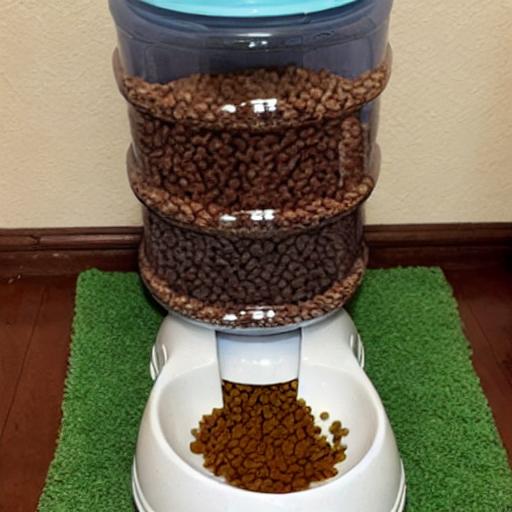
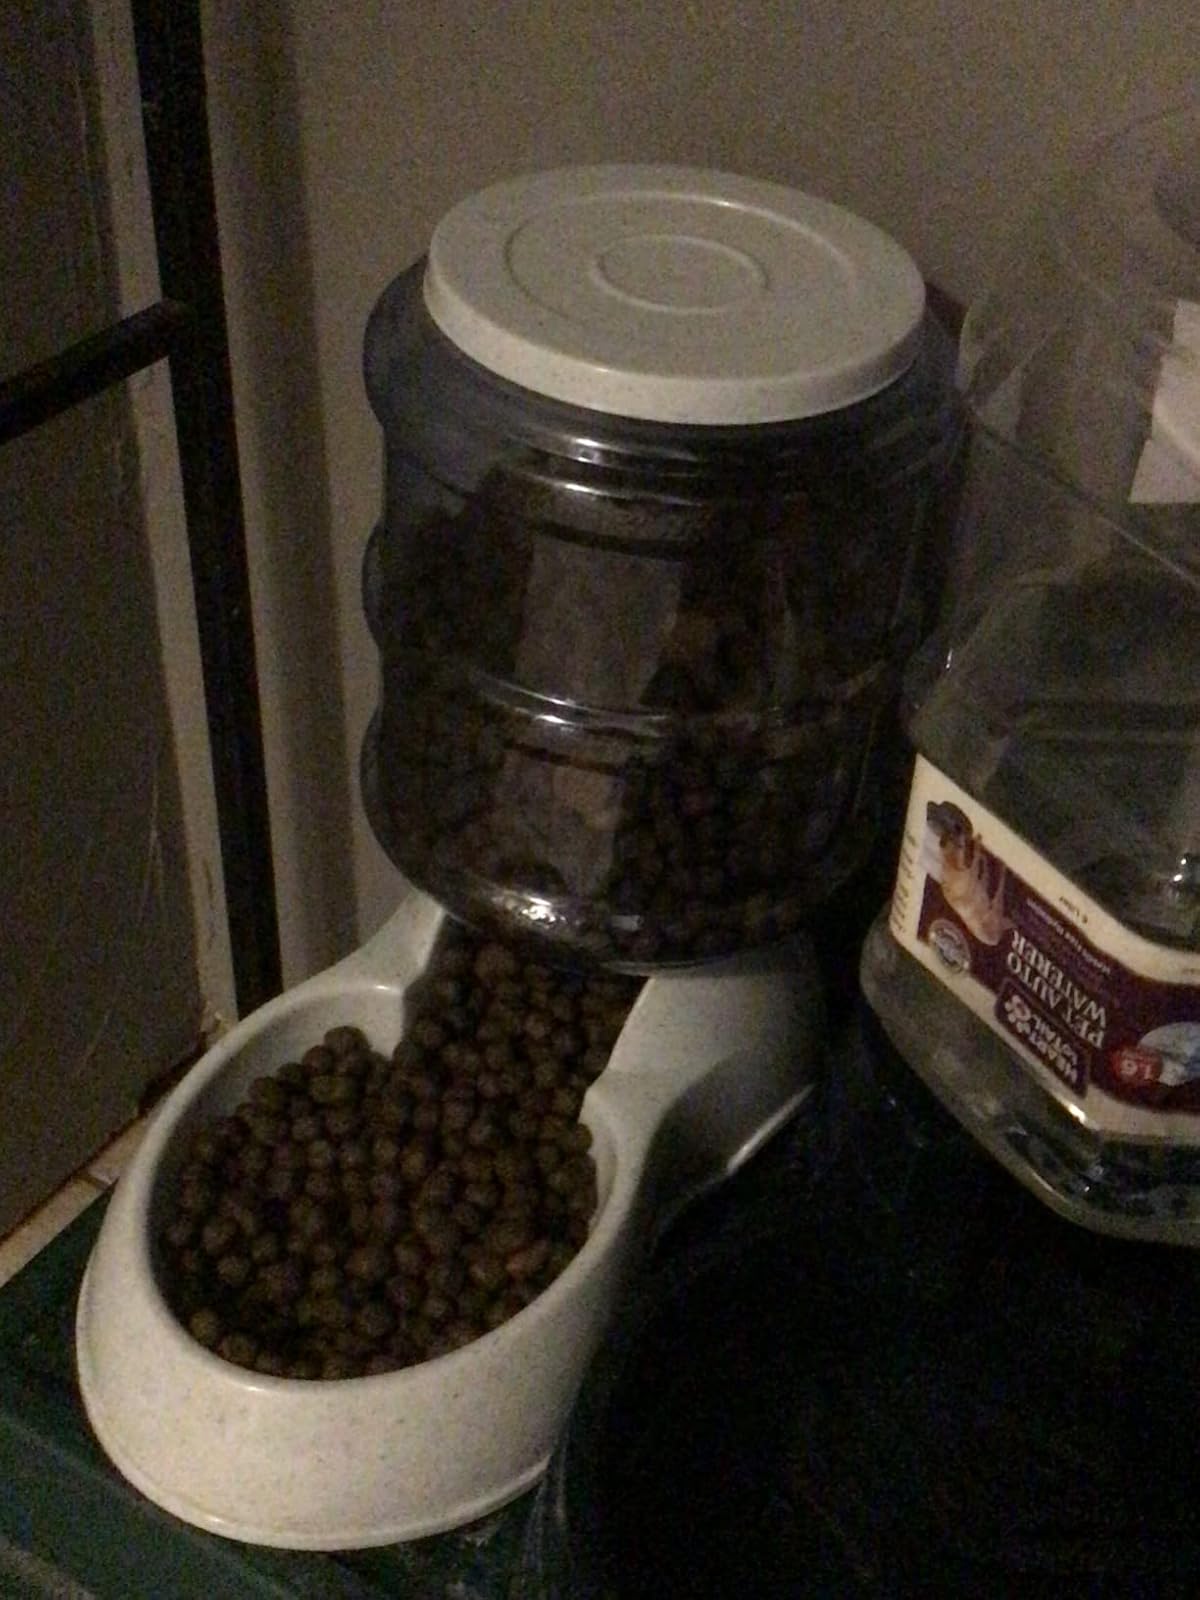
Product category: items_feeder
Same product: no